Consumer Credit Act 1974

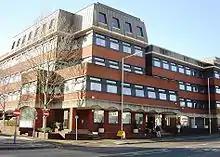
The County Court at Watford: the County Court deals with the majority of judicial actions brought under the act.

The courts are allowed to issue enforcement orders for cases where the contract has been infringed upon, except in situations where the contract has not been signed or the terms are not set out in the contract, in which case they are permanently unenforceable. The courts are also prohibited from making enforcement orders where the owner or creditor did not give a copy of the agreement to the debtor or hirer before the contract commenced. Other than this the court is obliged to issue such orders. There are also situations in which orders can be made even when there has been no infringement. These are when the debtor or hirer has died, to recover protected goods without the consent of a debtor and to enforce a land mortgage.